The Record Guide

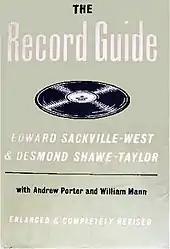
Dust-jacket of the 1955 edition

The Record Guide was an English reference work that listed, described, and evaluated gramophone recordings of classical music in the 1950s. It was a precursor to modern guides such as "The Penguin Guide to Recorded Classical Music".